Mesopelagic zone

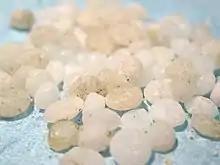
Plastic pellets are a common form of marine debris

Mesopelagic fish are adapted to a low-light environment. Many fish are black or red, because these colors appear dark due to the limited light penetration at depth. Some fish have rows of photophores, small light-producing organs, on their underside to mimic the surrounding environment. Other fish have mirrored bodies which are angled to reflect the surrounding ocean low-light colors and protect the fish from being seen, while another adaptation is countershading where fish have light colors on the ventral side and dark colors on the dorsal side.